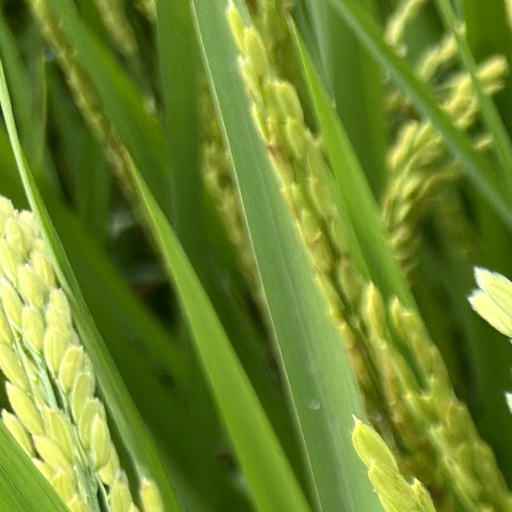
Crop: rice